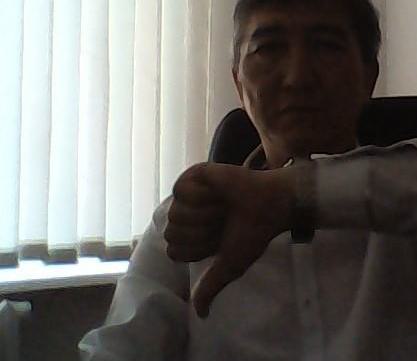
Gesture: dislike